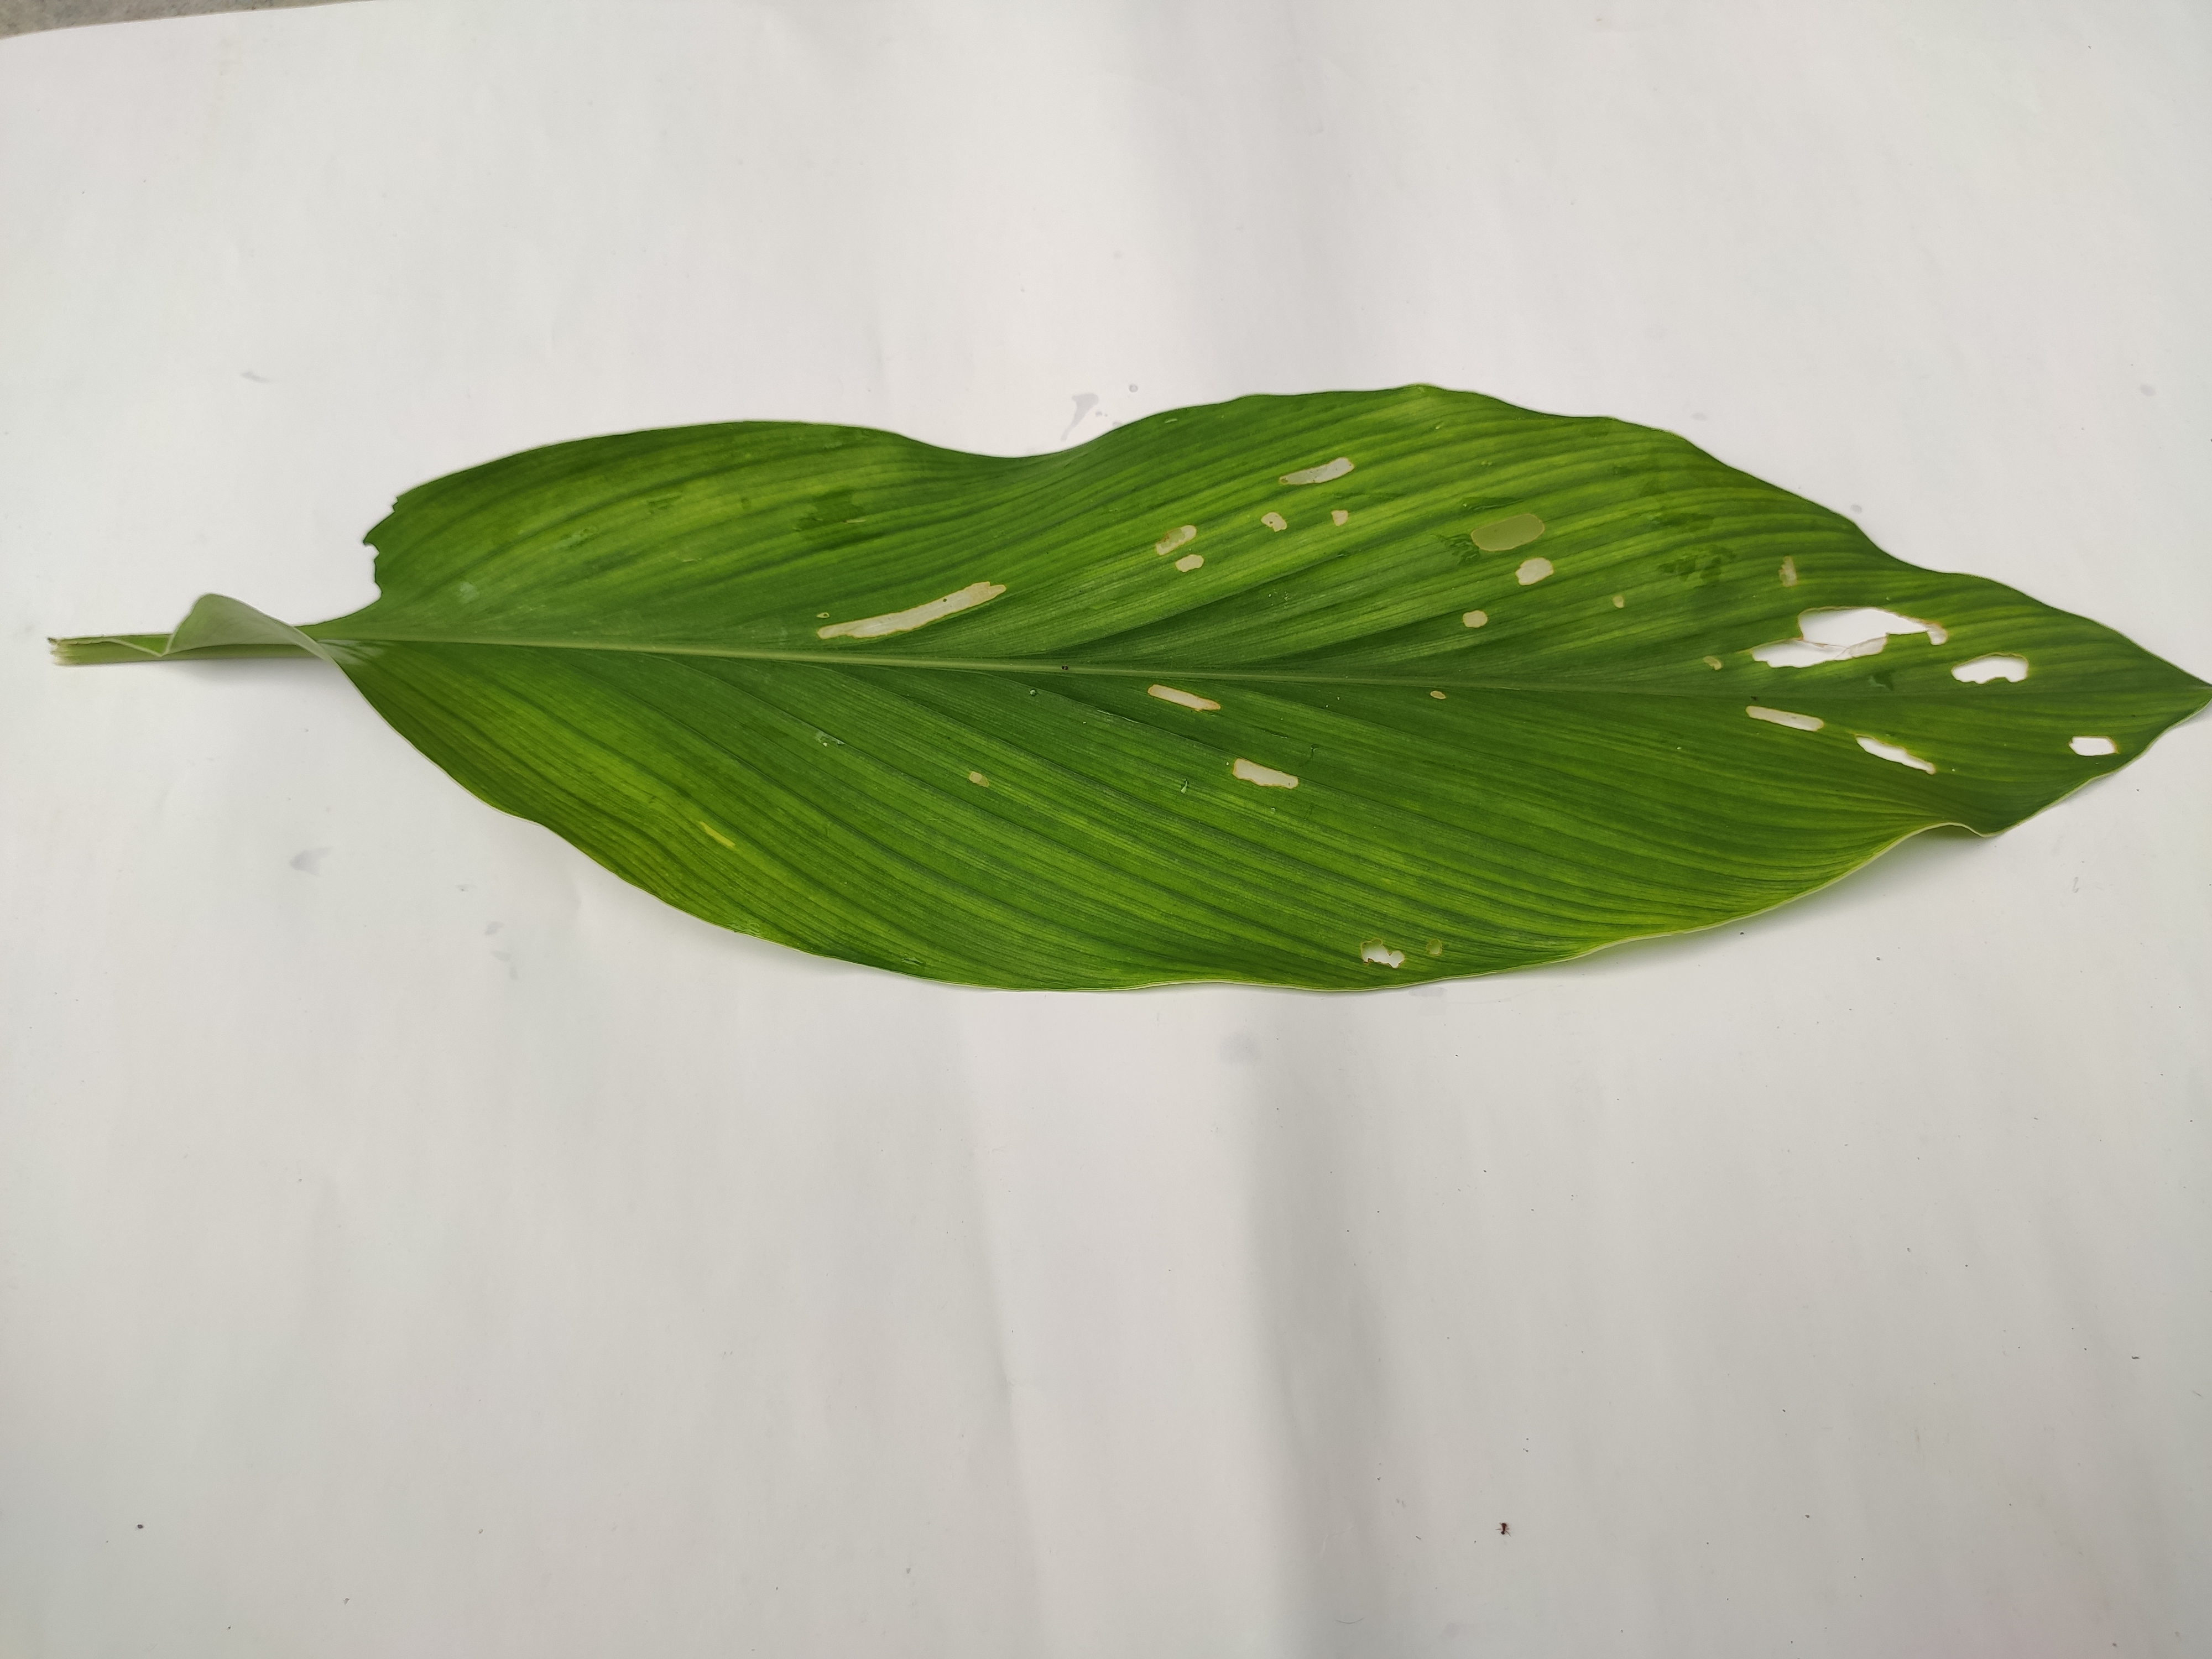
Label: Aphids_Disease